Toronto

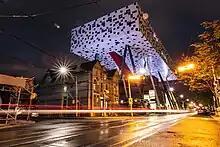
The Rosalie Sharp Centre for Design, an extension of OCAD University's main building

The outer suburbs comprising the former municipalities of Etobicoke (west), Scarborough (east) and North York (north) largely retain the grid plan laid before post-war development. Sections were long established and quickly growing towns before the suburban housing boom began and the emergence of metropolitan government, existing towns or villages such as Mimico, Islington and New Toronto in Etobicoke; Willowdale, Newtonbrook and Downsview in North York; Agincourt, Wexford and West Hill in Scarborough where suburban development boomed around or between these and other towns beginning in the late 1940s. Upscale neighbourhoods were built, such as the Bridle Path in North York, the area surrounding the Scarborough Bluffs in Guildwood, and most of central Etobicoke, such as Humber Valley Village, and The Kingsway. One of the largest and earliest "planned communities" was Don Mills, parts of which were first built in the 1950s. Phased development, mixing single-detached housing with higher-density apartment blocks, became more popular as a suburban model of development. During the late 20th century, North York City Centre and Scarborough City Centre developed separate downtown districts outside Downtown Toronto after the former boroughs were promoted to cities. High-rise development in these areas has given these former municipalities distinguishable skylines of their own, with high-density transit corridors serving them; some of these developments are also transit-oriented.